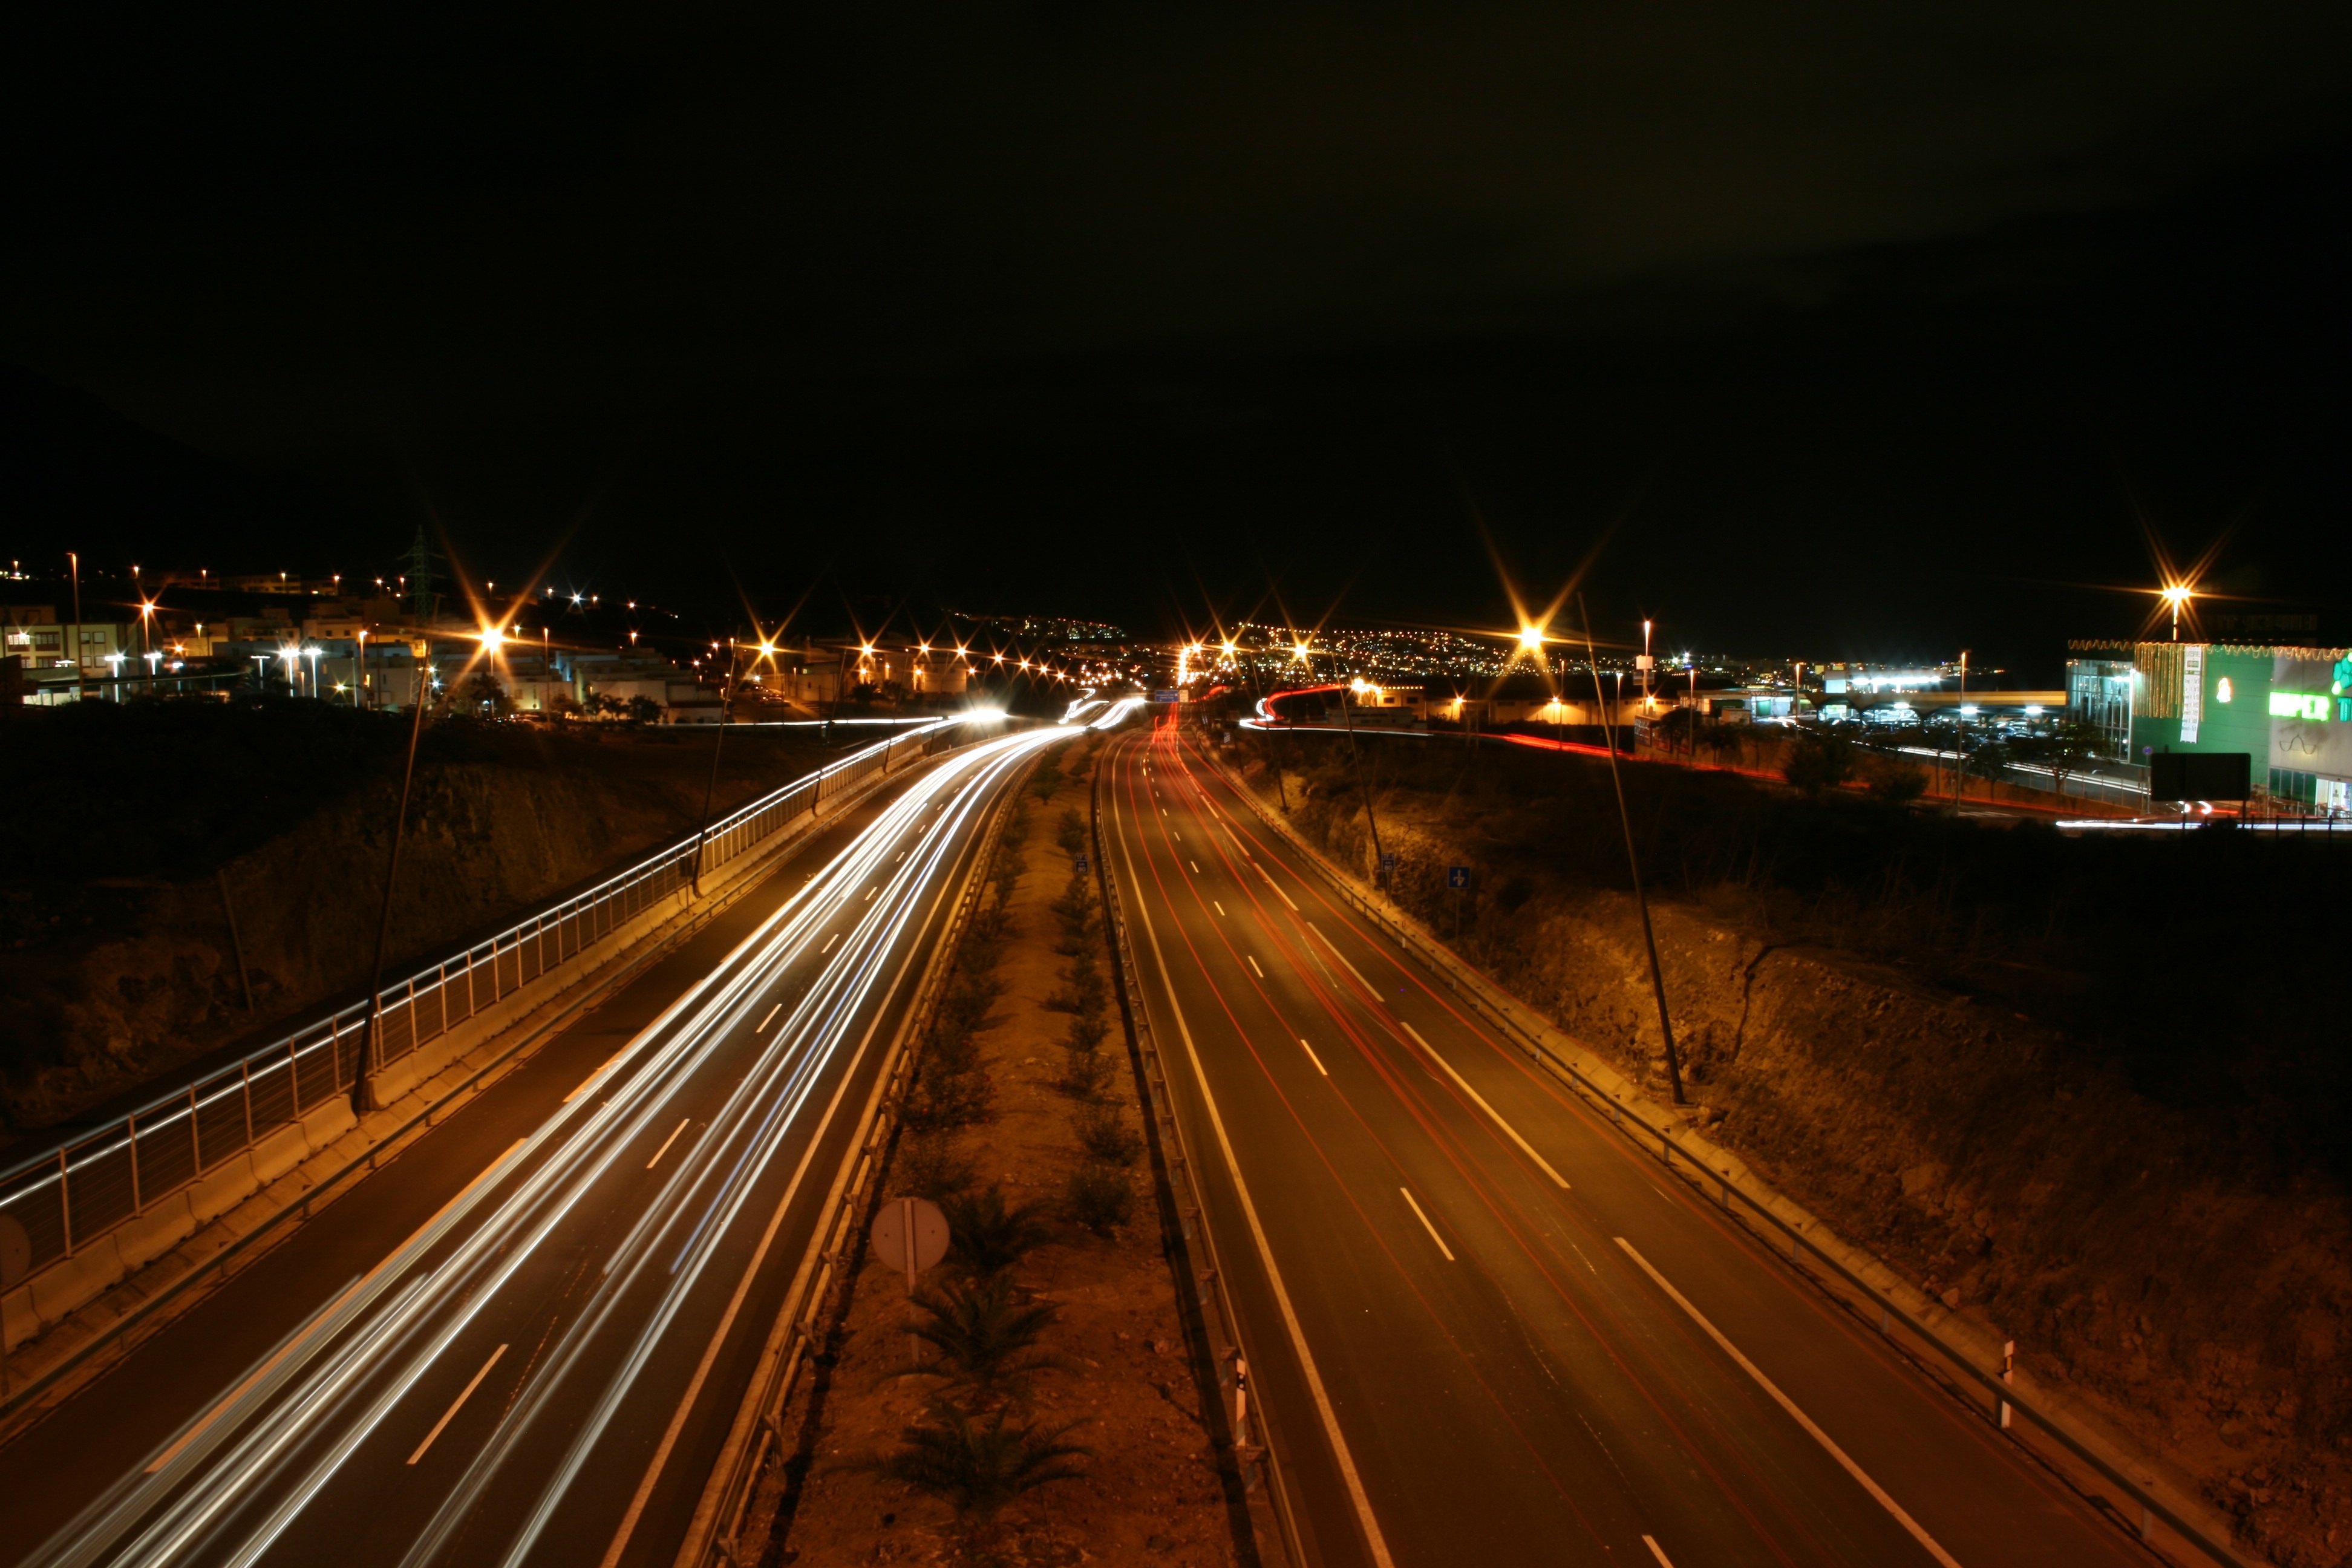
light, road, bridge, skyline, night, highway, cityscape, dusk, evening, darkness, movement, long exposure, infrastructure, tenerife, taillights, brake lights, adeje, nonbuilding structure